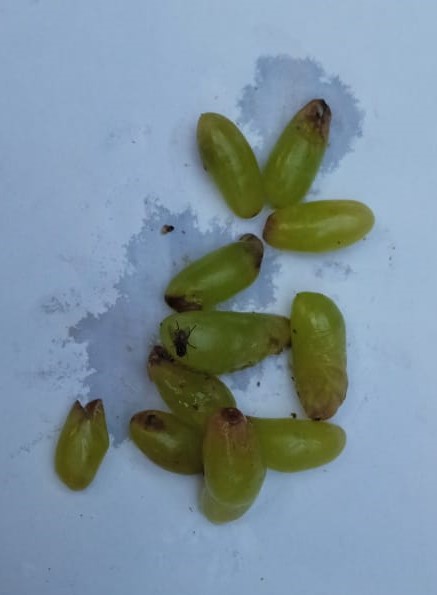
Fruit: grape
Condition: rotten